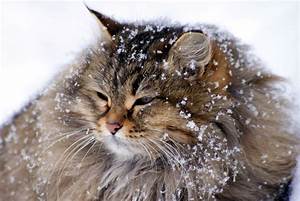
Label: cat